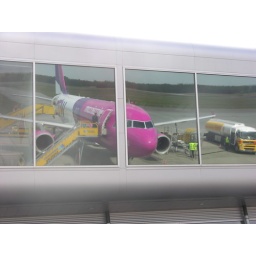
Eindhoven Airport - The Wizzair plane in the windows